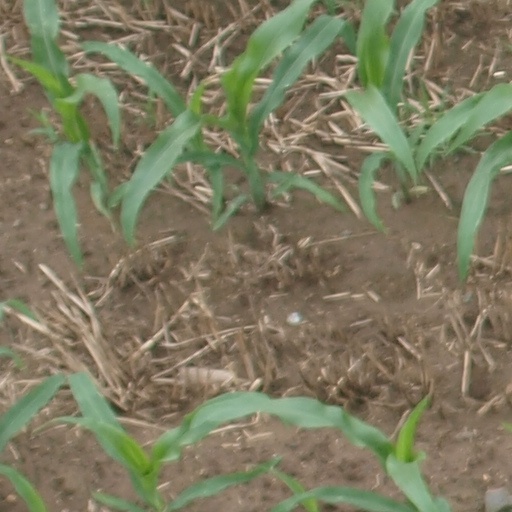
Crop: maize; corn